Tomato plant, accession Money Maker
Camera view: tilt-top (135 deg); turntable rotation: 120 degrees
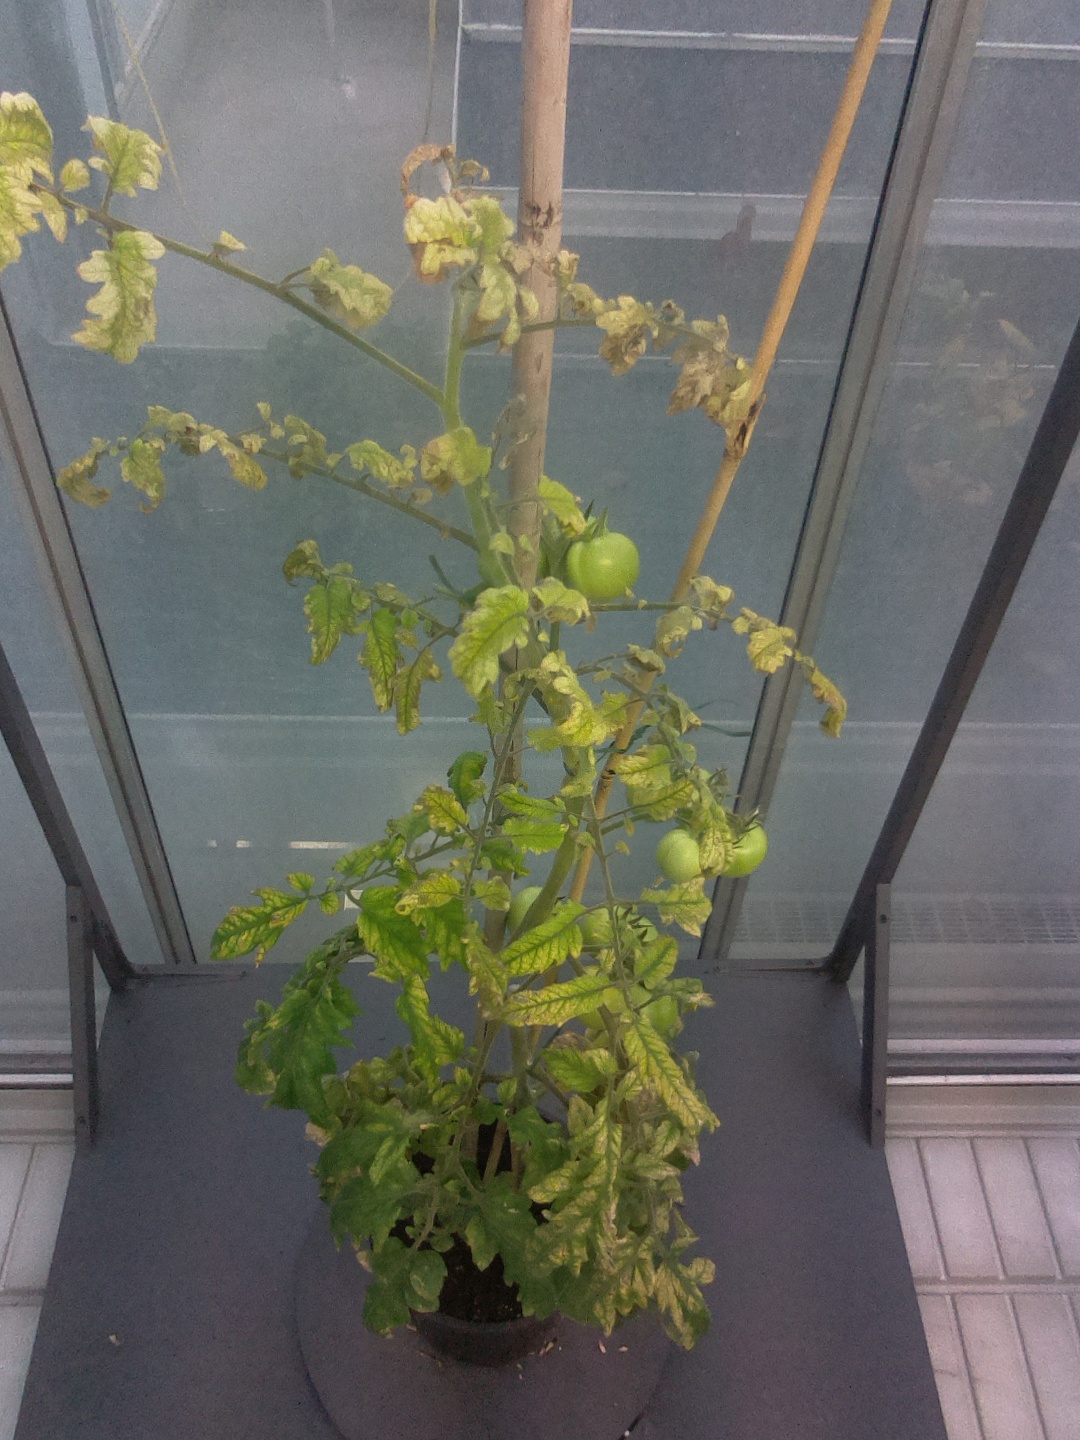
BBCH growth stage 78: 80% -90% of final fruit size